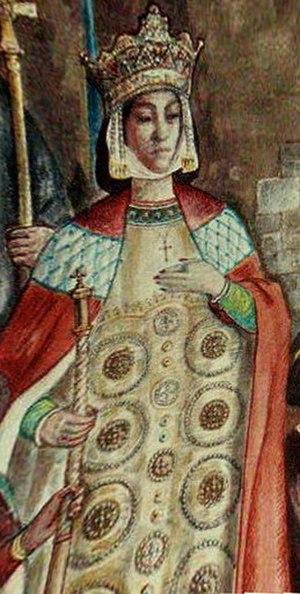
Marie Paléologue Cantacuzène était une princesse byzantine, nièce de l’empereur Michel VIII Paléologue, et impératrice consort de Konstantin Tikh de Bulgarie et d’Ivaïlo de Bulgarie.